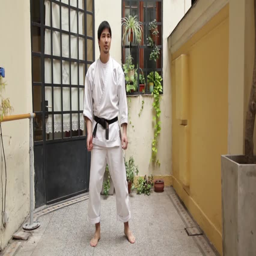
man practicing a performance of karate